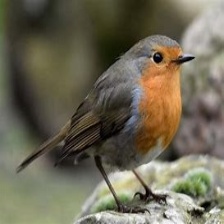
Species: AMERICAN ROBIN
Scientific name: TURDUS MIGRATORIUS
ImageNet parent category: robin